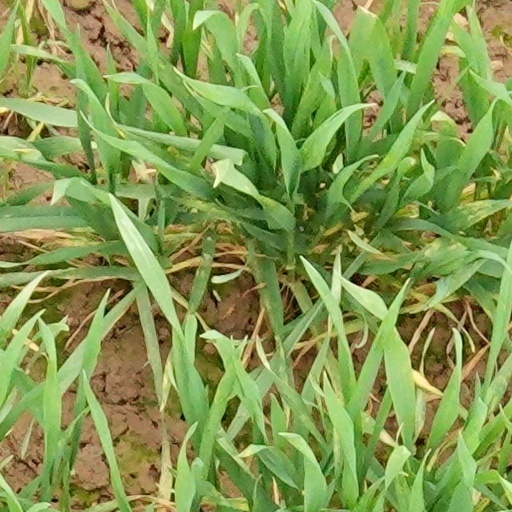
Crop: wheat